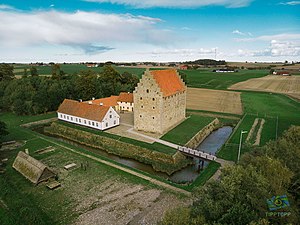
Glimmingehus
Dronefoto af borgen
Glimmingehus er en middelalderborg uden for Simrishamn i det sydøstlige Skåne. Det er den bedst bevarede danske middelalderborg.